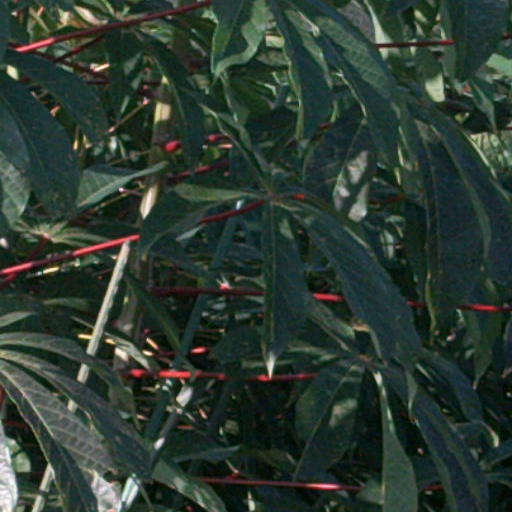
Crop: cassava